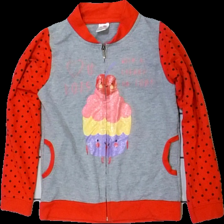
View: front
Type: Cardigan
Category: Children
Brand: Not in the list
Brand text on label: kinder mate
Colors: Grey, Red, Black, Multicolor
Material: 51% polyester 49% cotton
Pattern: Dots
Cut: Regular
Season: All
Damage location: middle center
Damage 2 location: bottom center
Damage 3 location: bottom left
Price range: <50
Recommended usage: Export
Description: grå kofta med dragkedja med prickiga armar och text fram, noppriga